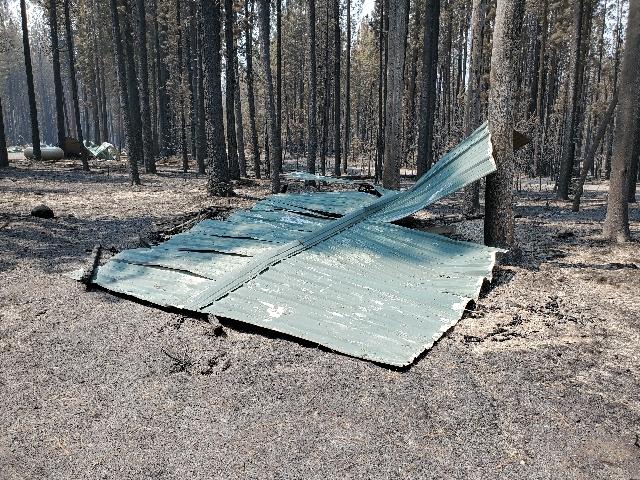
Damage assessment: destroyed